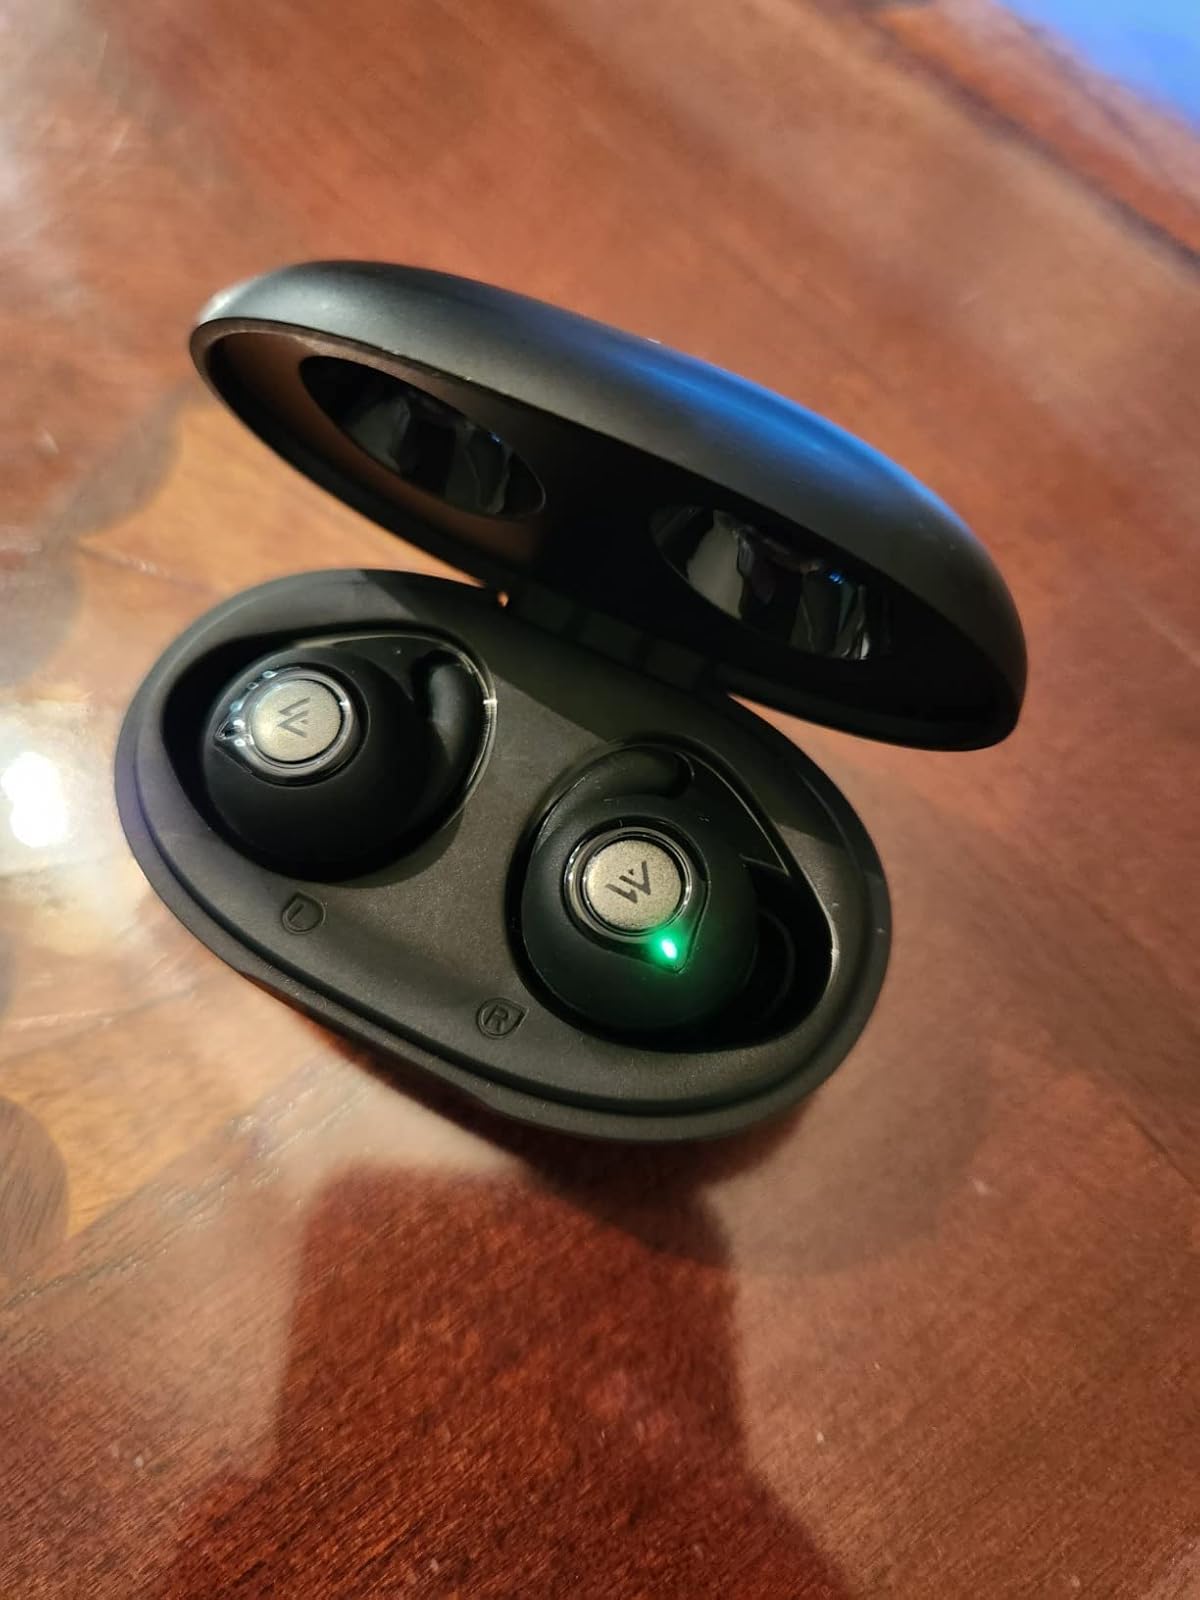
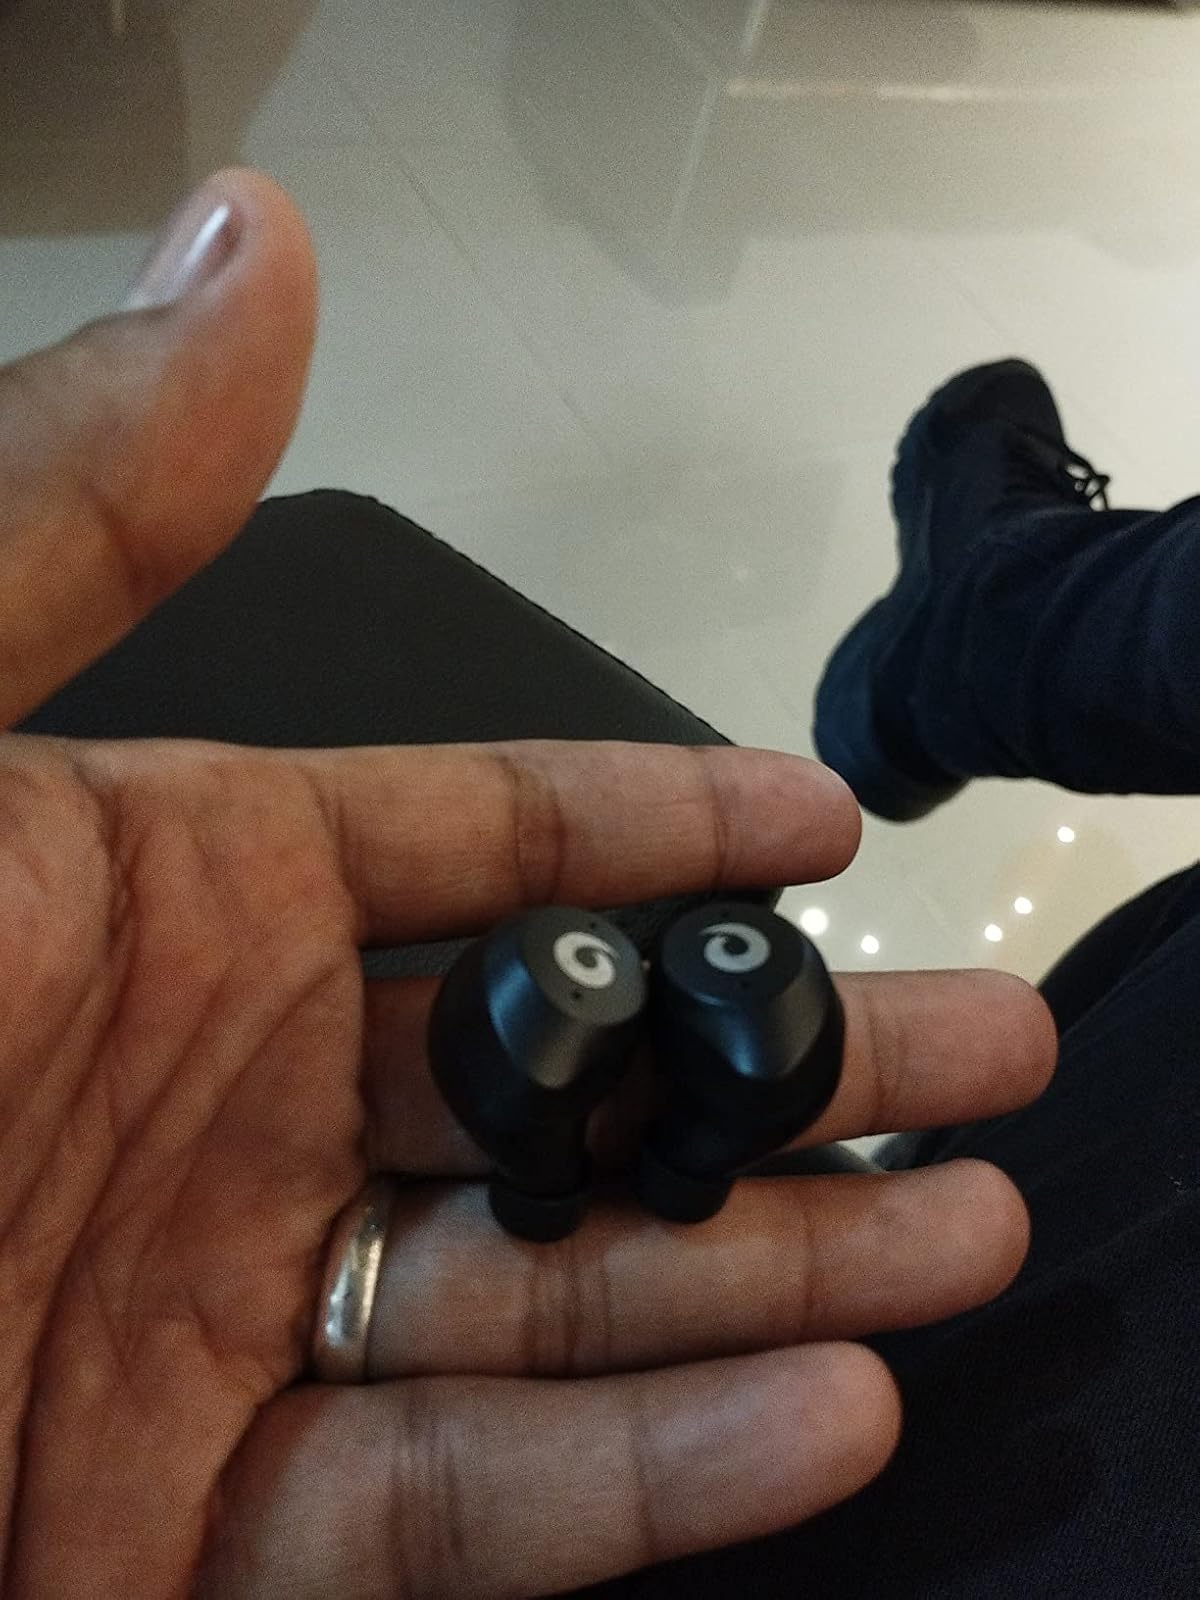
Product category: earbuds
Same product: no